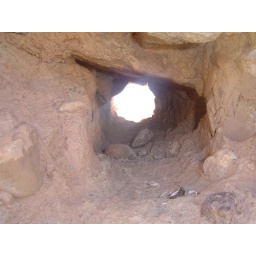
Looking through one of the holes in a wall that is still standing from Sijilmasan fort.